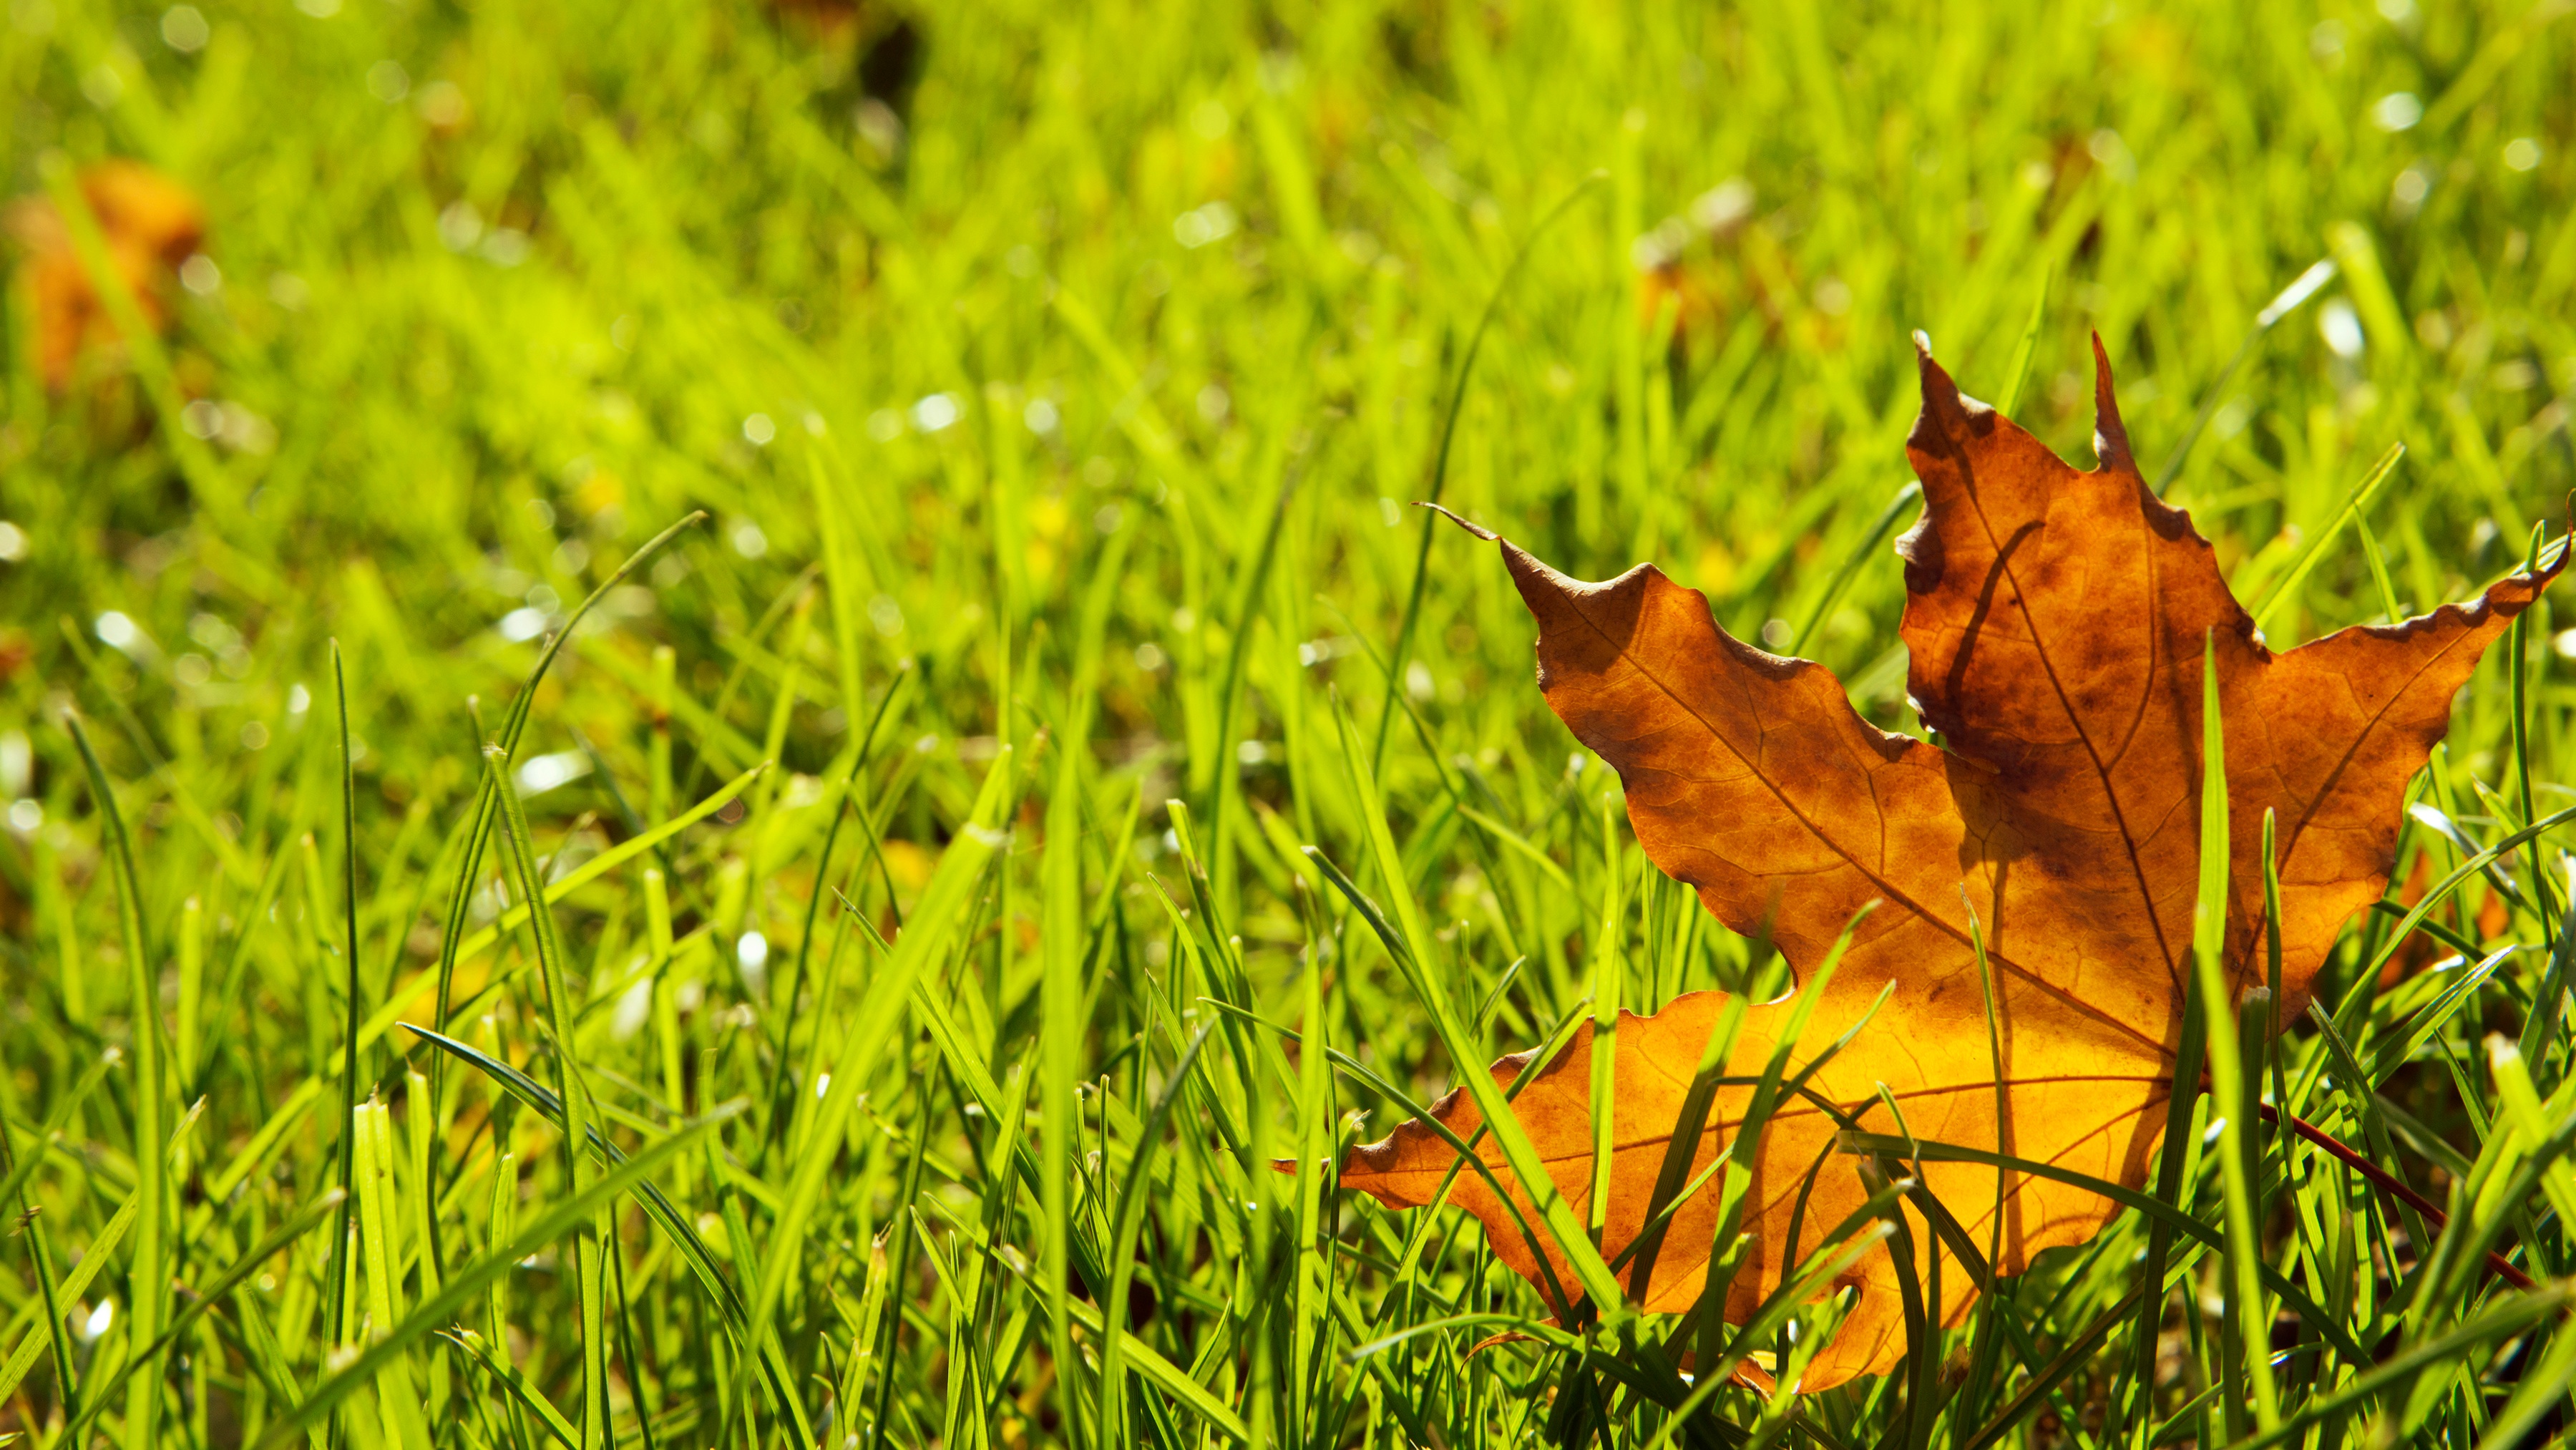
tree, nature, grass, plant, lawn, meadow, prairie, sunlight, leaf, flower, green, pasture, autumn, soil, flora, season, fauna, grassland, habitat, natural environment, grass family